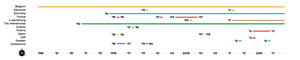
Night of the Proms est une série de concerts organisés chaque année en Belgique, aux Pays-Bas, en Allemagne et au Luxembourg. Régulièrement il y a également des spectacles en France, Danemark, Pologne, Espagne, Autriche, et Suisse. Les concerts sont constitués d'une combinaison de musique pop et de musique classique populaire. De nombreux musiciens et groupes connus y participent habituellement.